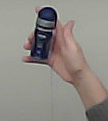
Product: nivea_rollon